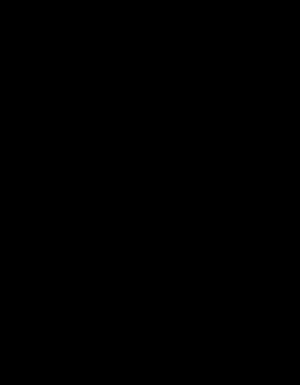
Un serre-joint est un outil de maçon ou de menuisier. Il permet de